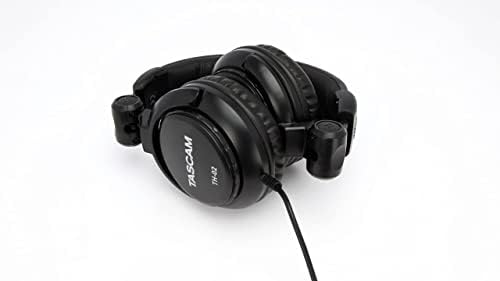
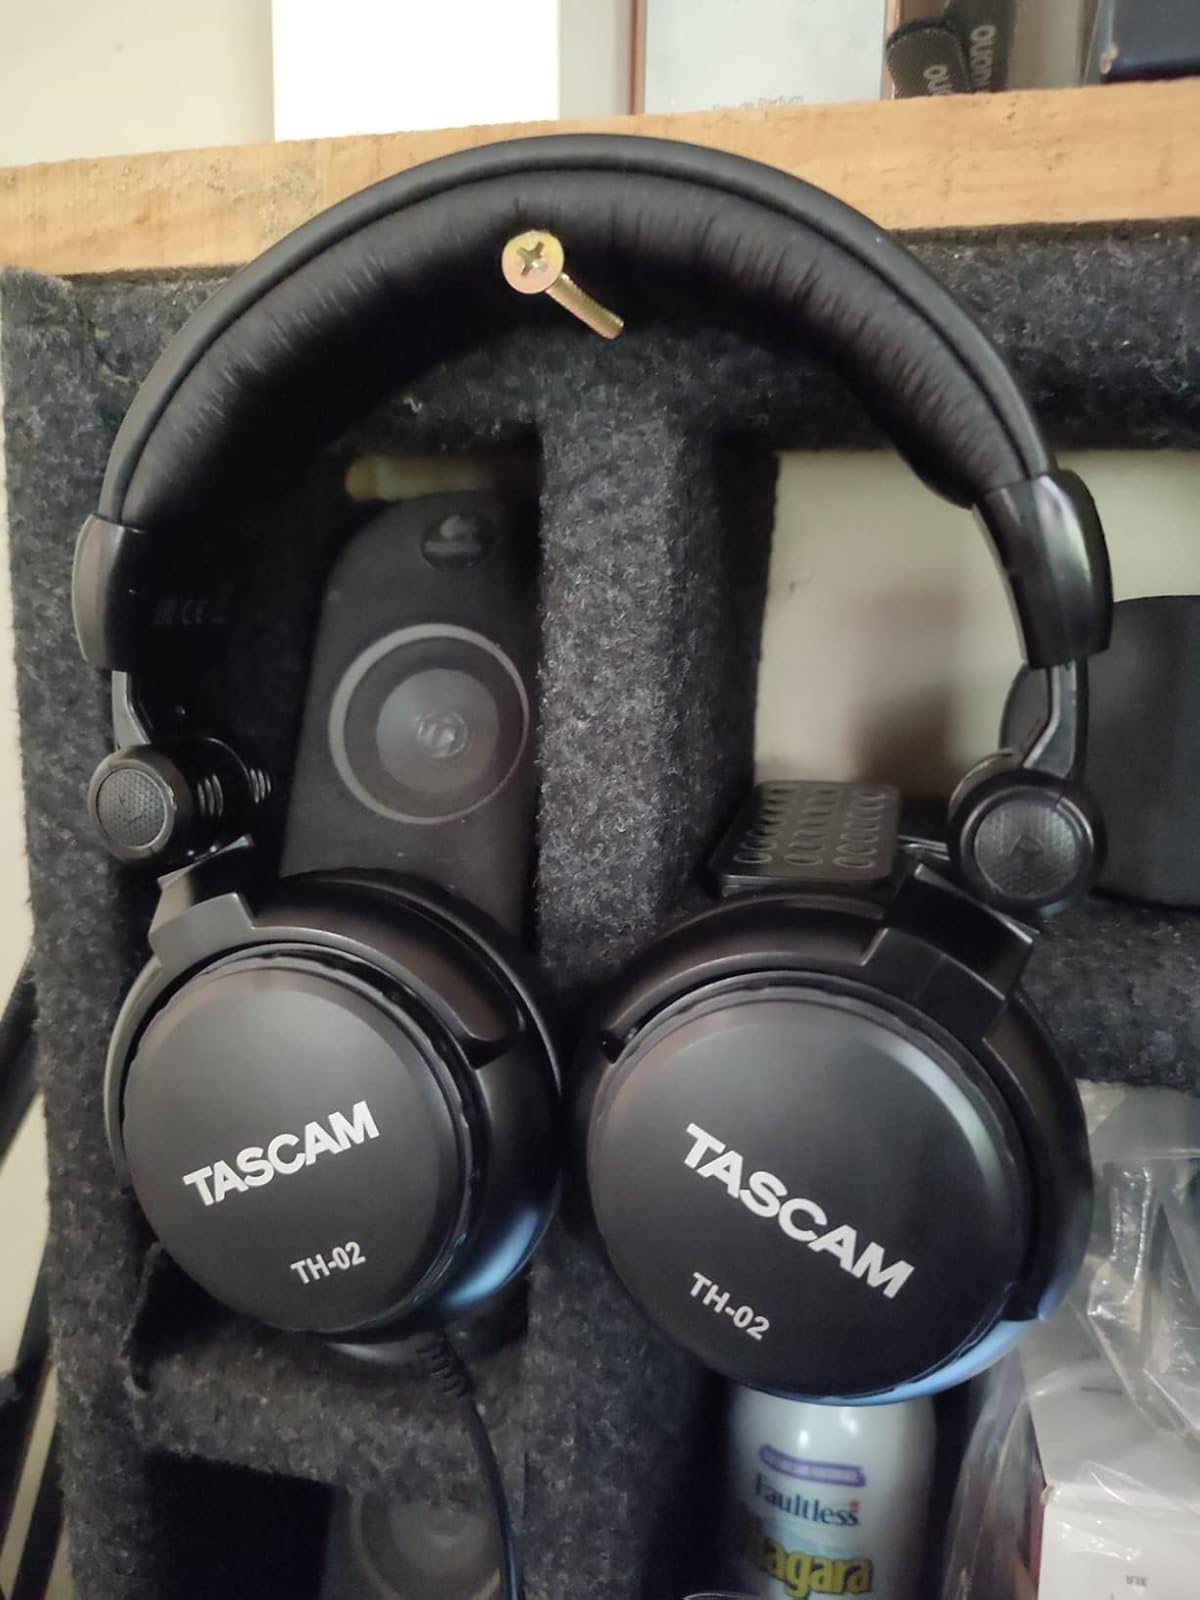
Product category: headphones
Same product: yes